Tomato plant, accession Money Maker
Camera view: horizontal (90 deg, fisheye); turntable rotation: 180 degrees
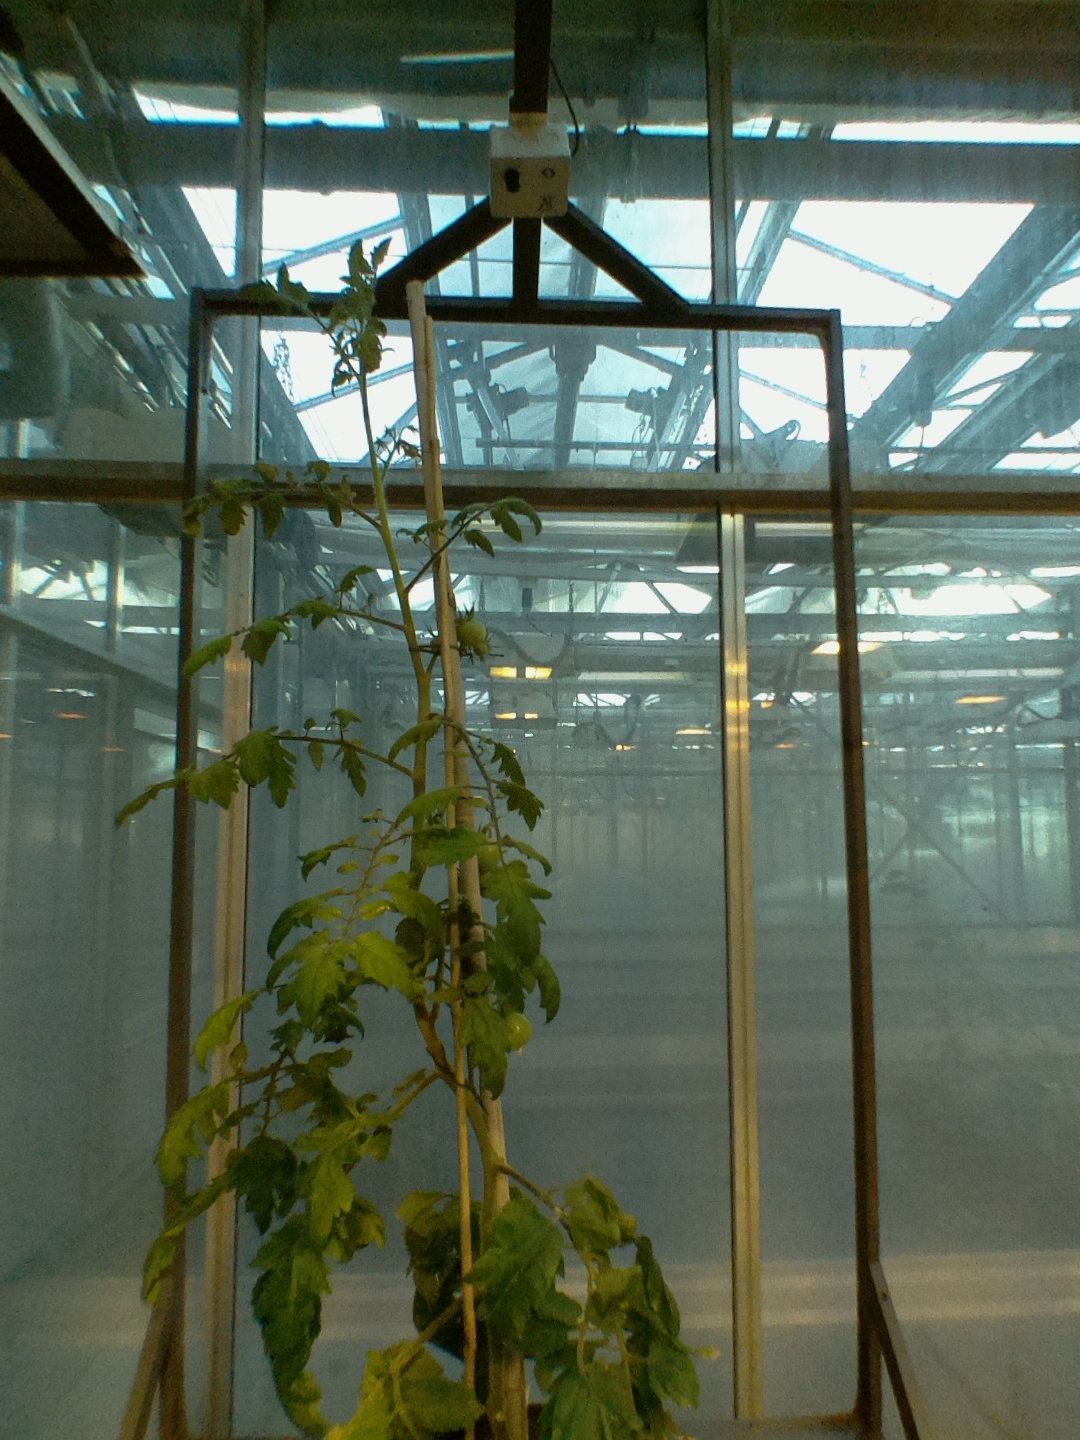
BBCH growth stage 74: 40%-50% of final fruit size